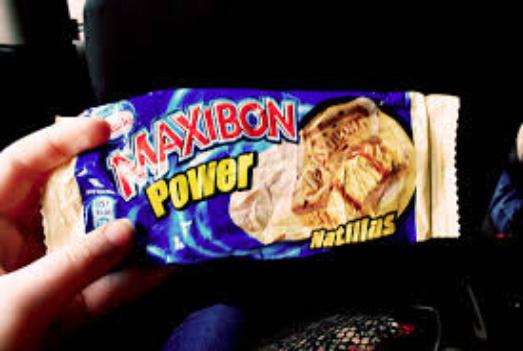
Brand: Maxibon
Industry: Food